Hooghly district

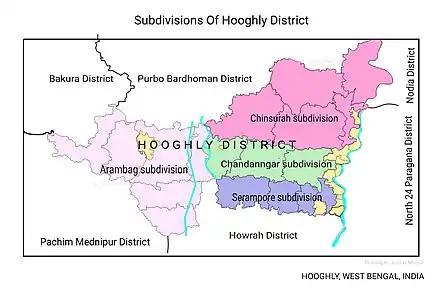
Subdivision of Hooghly district map

Hugli-Chuchura is the district headquarters. There are 23 police stations, 18 development blocks, 12 municipalities and 207 gram panchayats in this district.